Cannabis in Japan

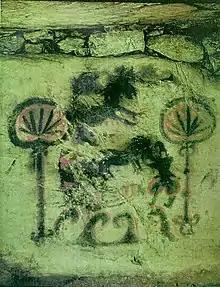
A cave drawing with two figures resembling cannabis leaves

Though it is possible that cannabis is native to the Japanese archipelago, it most likely spread to what is now modern Japan from Korea and China; the common term for "hemp" in Japanese is , derived from the Chinese "dà má". Cannabis was likely introduced roughly 18,000 years ago via a land bridge that connected the Asian continent to the Japanese archipelago. Cultivation of cannabis began during the Jōmon period at least 6,000 to 7,000 years ago and possibly as early as 10,000 years ago, making cannabis one of the earliest cultivated plants in Japan. The plant was grown as a food source and for its fibers, which were used to create clothing, rope, nets, and later "washi" (paper). Owing to the plant's association with purity, cannabis hemp fibers were also used by Shinto priests for ritual cleansing and to exorcise evil spirits, a practice that continues to the present day. Artifacts made from hemp have been recovered from the Torihama shell mound, an early Jōmon settlement.